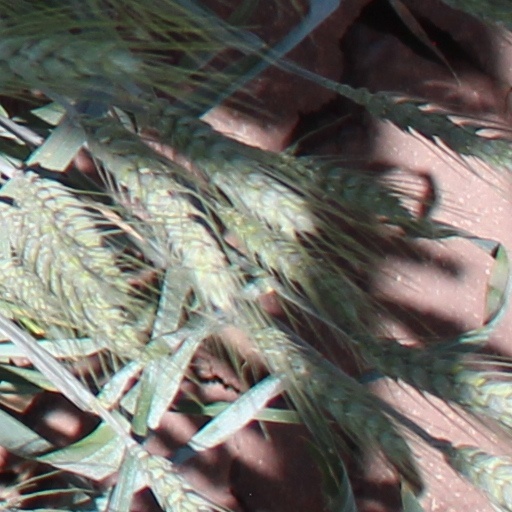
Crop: wheat